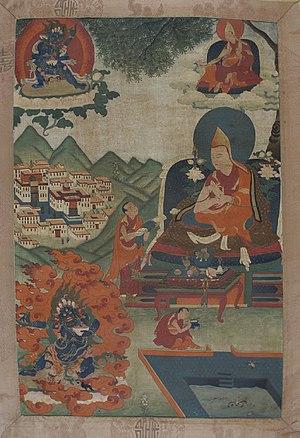
Baso Chökyi Gyaltsen, né en 1402, décédé en 1473, est la première incarnation de la lignée des Tatsak et est un Ganden Tripa.
Le Tatsag, Tatsak ou Tatsak Jedrung རྟ་ཚག་རྗེ་དྲུང།, rta-tshag rje-drung, Tatsak Jedrung, également appelé Olga Jedrung est une lignée de réincarnation du bouddhisme tibétain, dont le premier membre est Baso Chokyi Gyaltsen (1402–1473). Le premier à porter ce titre, est Ngawang Chokyi Wangchuk (zh), 5ᵉ tatsak jedrung, les précédents l'ont obtenu rétroactivement. À partir du 9ᵉ tatsak (Ngawang Lobzang Tenpai Gyeltsen), cette lignée est également connue comme Kundeling Hutuktu, lorsque l'empereur de la dynastie Qing (alors Qianlong, règne 1735 – 1796), leur offre le contrôle du Monastère de Kundeling, à Lhasa. Le 8ᵉ tatsak, Yeshe Lobzang Tenpai Gonpo et le 10ᵉ, Ngawang Pelden Chokyi Gyeltsen (zh) (ངག་དབང་དཔལ་ལྡན་ཆོས་ཀྱི་རྒྱལ་མཚན་) ont tous deux été régents du Tibet.